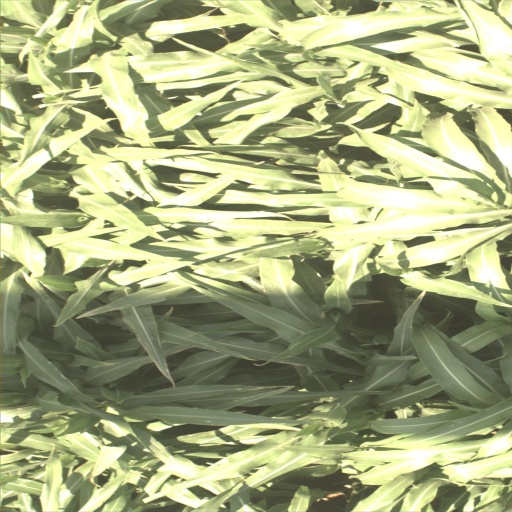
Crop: sorghum